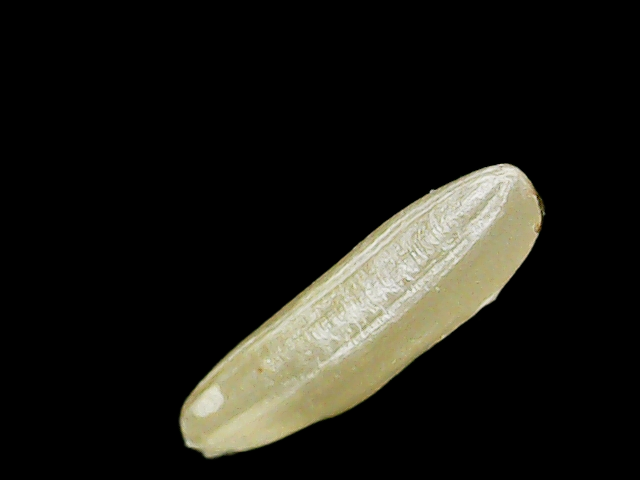
Rice variety: Binadhan16